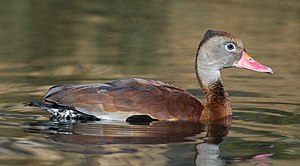
Sortbuget træand
Sortbuget træand er en træand, der lever i Mellem- og Sydamerika.